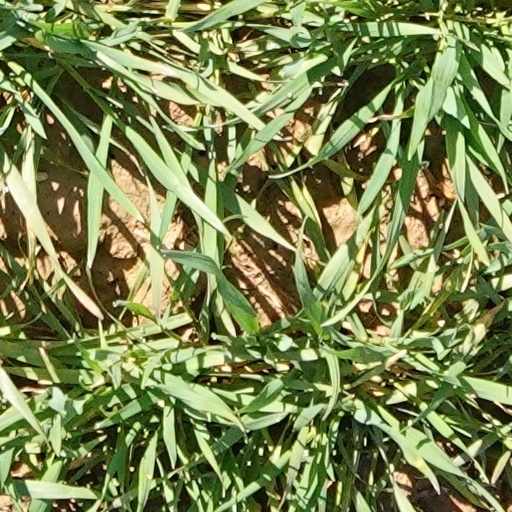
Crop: wheat